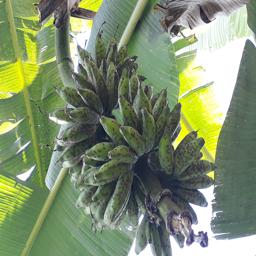
Label: BANANA FRUIT- SCARRING BEETLE